Salford

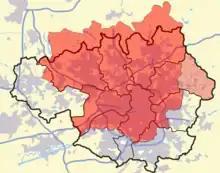
The former Salford Hundred area mapped over Greater Manchester

A survey in 1931 concluded that parts of Salford contained some of the worst slums in the country. Many houses were infested by rats and lacked elementary amenities. Inspectors found that of 950 houses surveyed, 257 were in a state of bad repair with leaking roofs, broken flooring and rotten woodwork. The inspectors were "struck by the courage and perseverance with which the greater number of tenants kept their houses clean and respectable under most adverse conditions". By 1933, slum clearance projects were under way, and by the end of 1956 over a thousand families had been rehoused in overspill estates at Little Hulton. These clearances have, for some, changed the character of the area to such an extent that "observers in search of the typical Salford may have to look in Eccles and Swinton, for much of the community and townscape ... has gone from Salford, replaced by tall blocks of flats". Large areas of the city were redeveloped in the 1960s and 1970s, with Victorian era terraced housing estates that inspired painter L. S. Lowry and soap opera "Coronation Street" giving way to concrete tower blocks and austere architecture. Salford Quays became the site of the second British multiplex when Cannon opened their cinema there in December 1986.